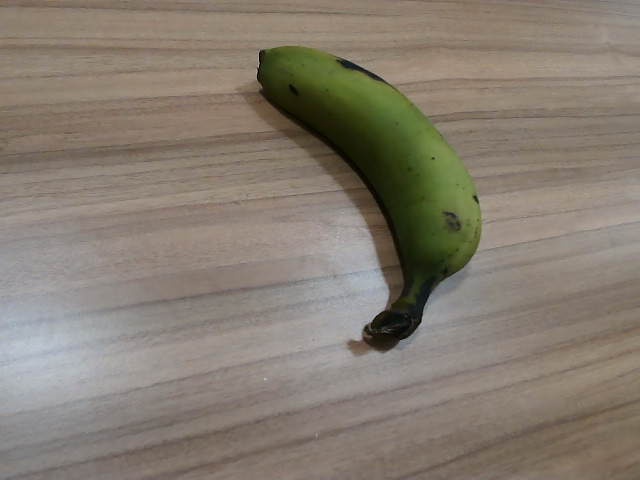
Label: Raw_Banana